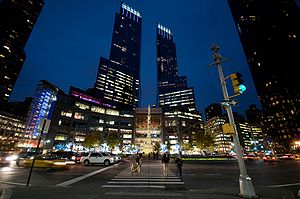
Time Warner Center / Galleri
Time Warner Center er en to-tårnsbygning i New York City. Bygningen blev opført i 2000 og måler en højde på 230 meter.